Mahendra of Nepal

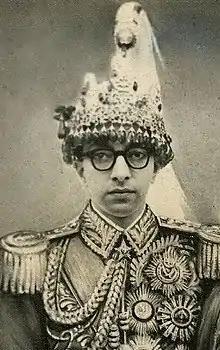
Mahendra in 1957

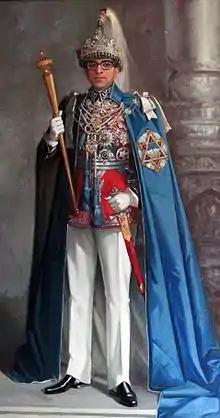
Portrait of Mahendra in Royal Dress

Mahendra Bir Bikram Shah Dev (11 June 1920 – 31 January 1972) was King of Nepal from 13 March 1955 until his death in 1972.